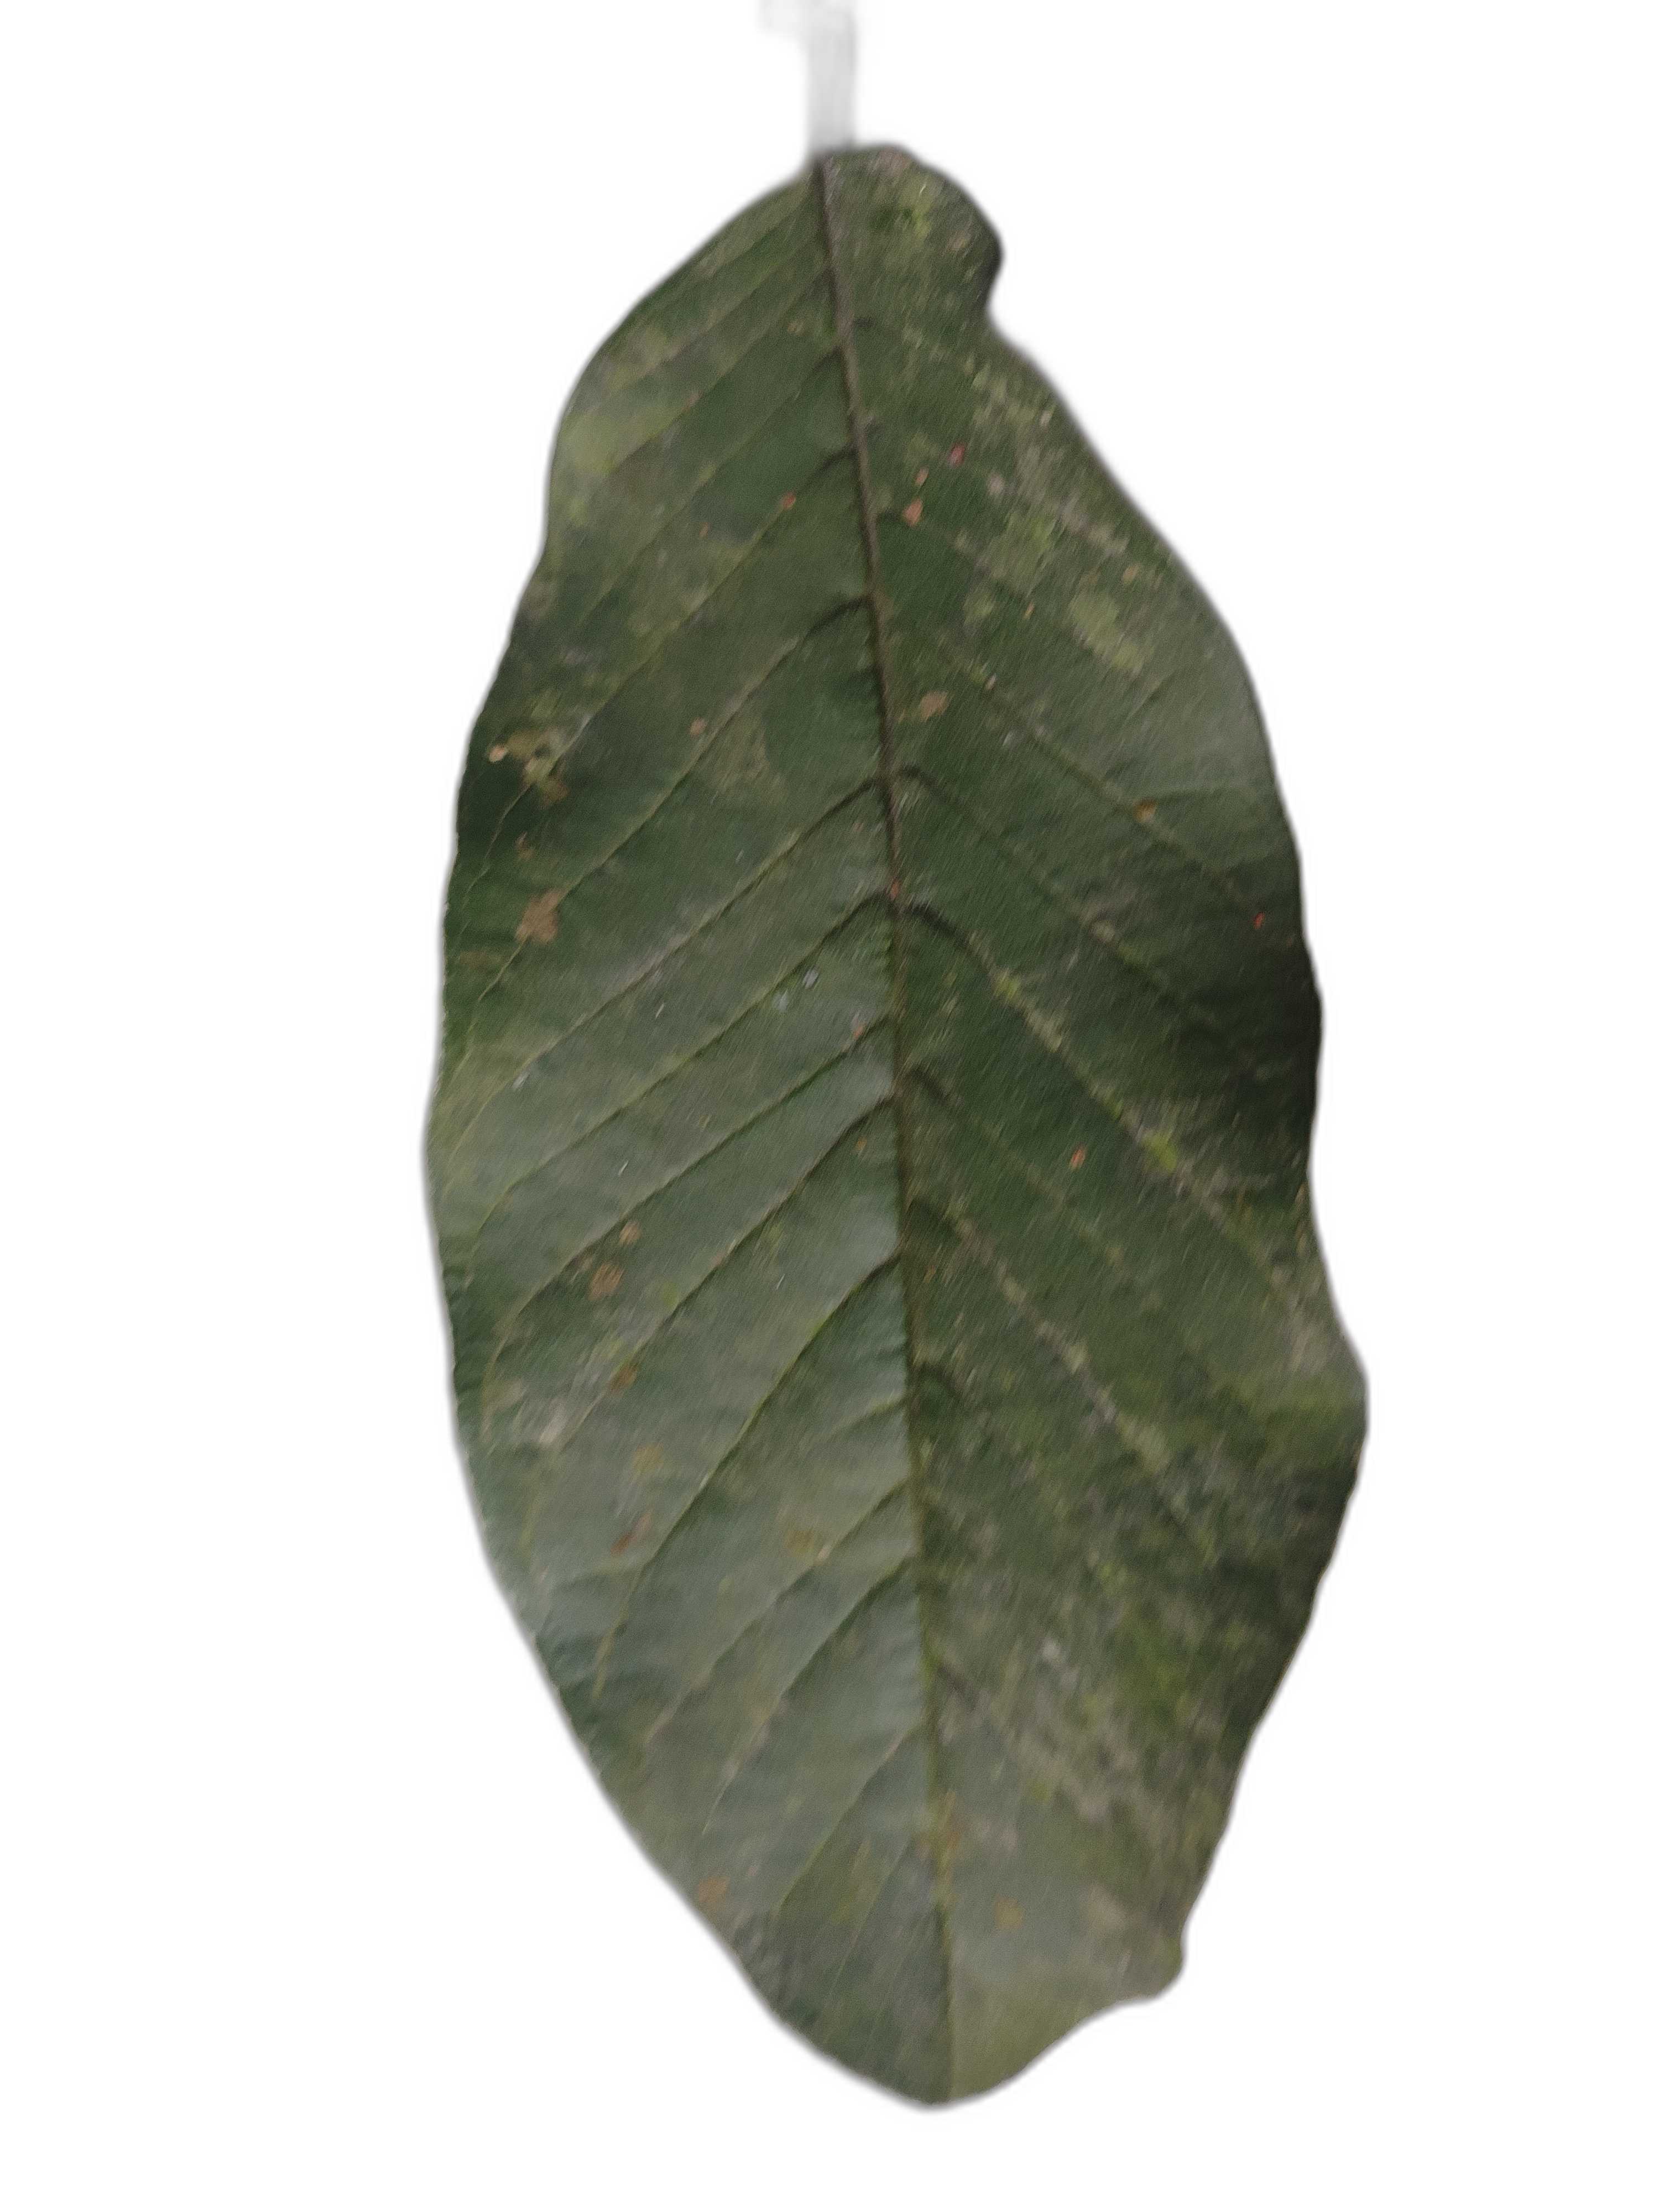
Plant part: leaf
Disease: Anthracnose